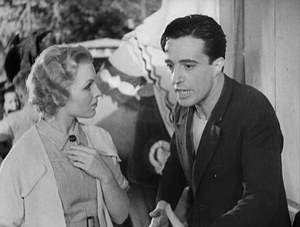
Je donnerai un million est une comédie dramatique italienne, réalisée par Mario Camerini, sortie en 1935.